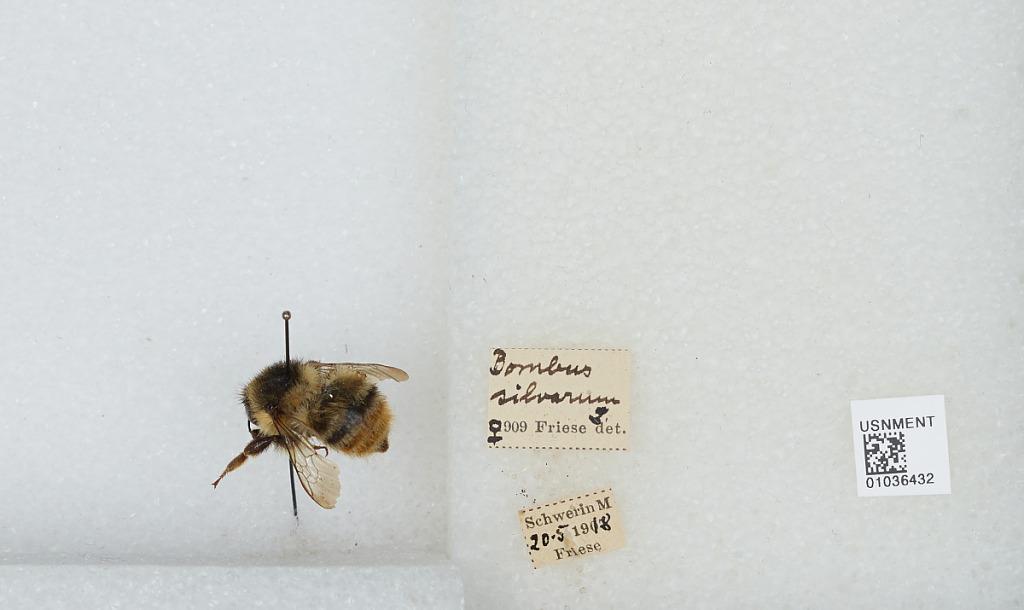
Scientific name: Bombus (Thoracobombus) sylvarum (Linnaeus)
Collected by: M. Schwerin & Friese
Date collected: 1918-5-20
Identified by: Friese